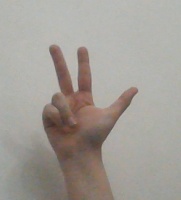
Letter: al